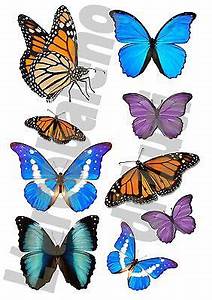
Label: butterfly